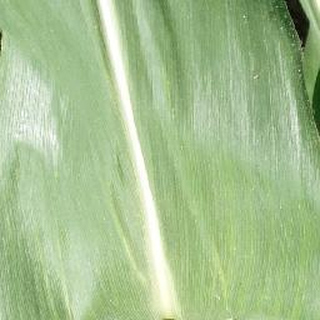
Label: healthy_corn